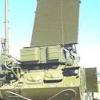
Label: 30N6E